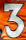
Number: 3